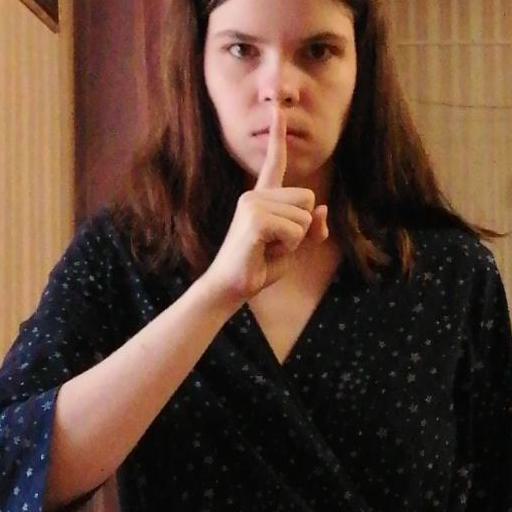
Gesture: mute